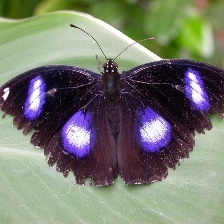
Species: GREAT EGGFLY